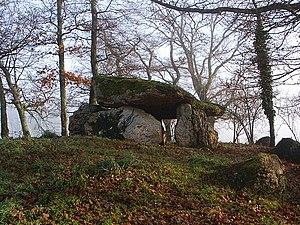
Dolmen à Plaisance
Cet article recense une partie des monuments historiques de la Vienne, en France.
La Pierre-levée de Chiroux est un dolmen situé sur le territoire de la commune de Plaisance, dans le département de la Vienne.
Plaisance est une commune du Centre-Ouest de la France, située dans le département de la Vienne en région Nouvelle-Aquitaine.